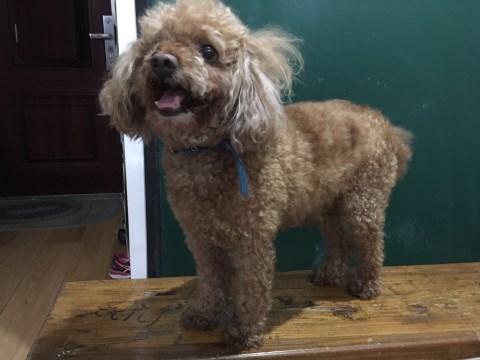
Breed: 2925-n000114-toy_poodle